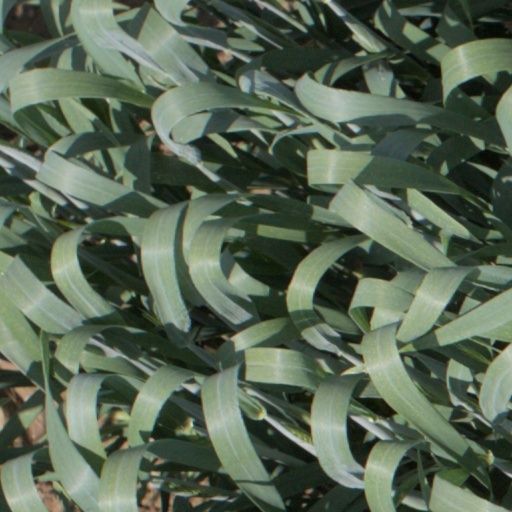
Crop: wheat